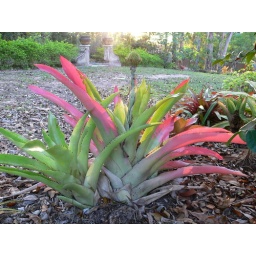
Splashes of strong pink mark the leaves of this dramatic bromeliad when in flower .FTP . Brisbane .